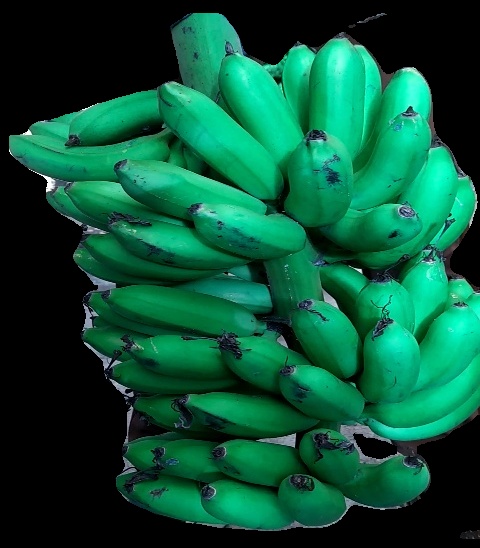
Variety: rasbale
Grade: grade1